Jhegson Méndez

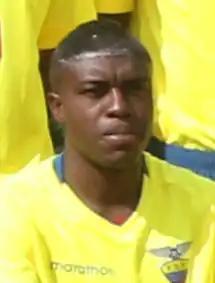
Méndez with Ecuador U20 in 2017

Jhegson Sebastián Méndez Carabalí (born 26 April 1997) is an Ecuadorian professional footballer who plays as a midfielder for Independiente del Valle.